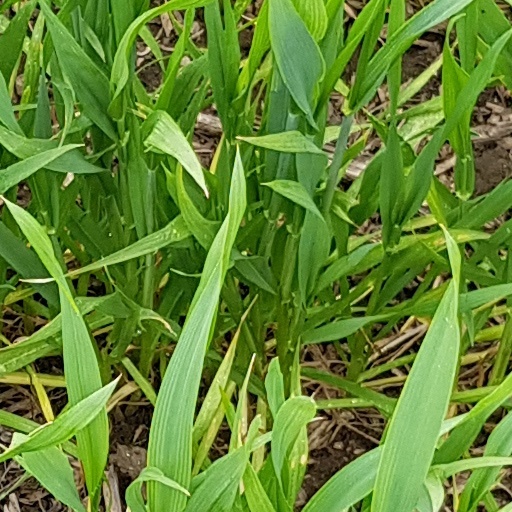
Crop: wheat